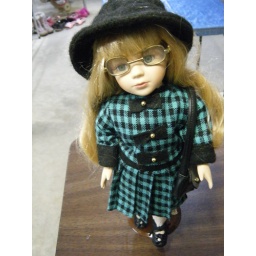
Porcelain doll in green / black plaid and hat